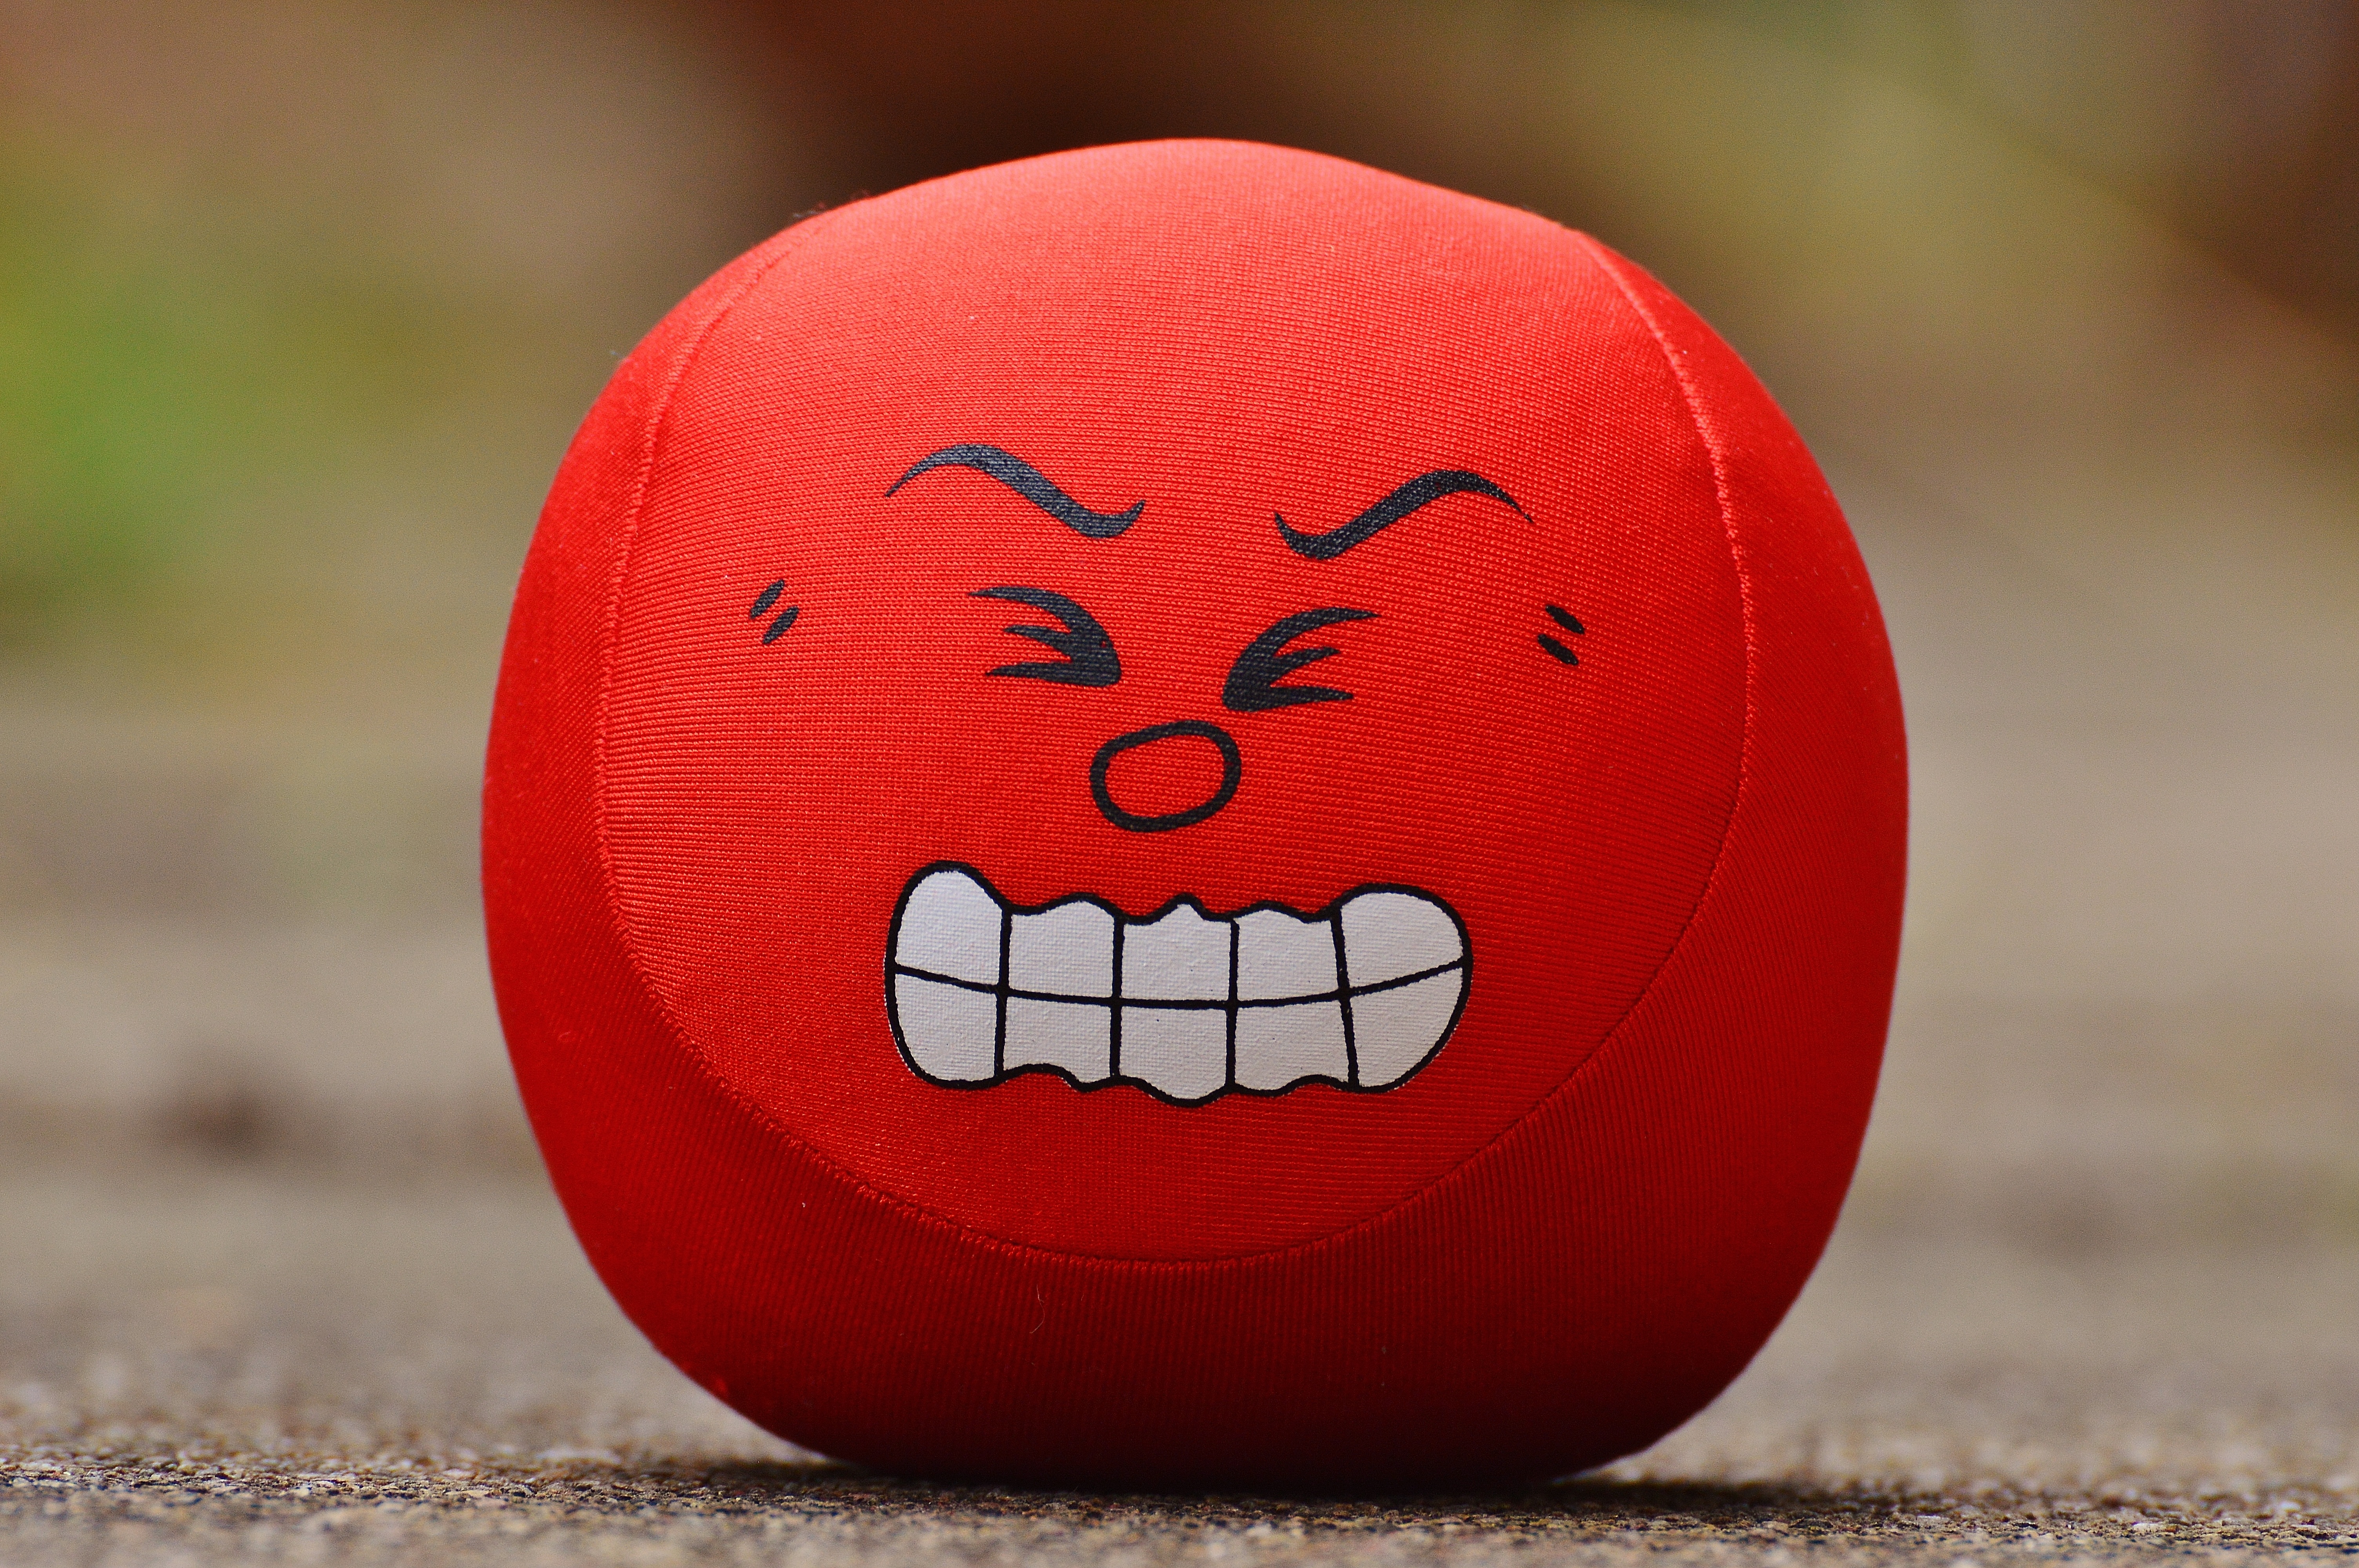
sweet, cute, red, sports equipment, fabric, face, fun, ball, funny, sour, evil, smiley, rage